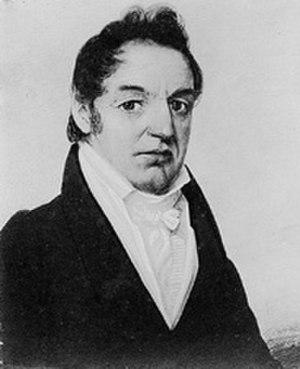
Depuis l'indépendance des États-Unis, l'État du Connecticut élit deux sénateurs, membres du Sénat fédéral.